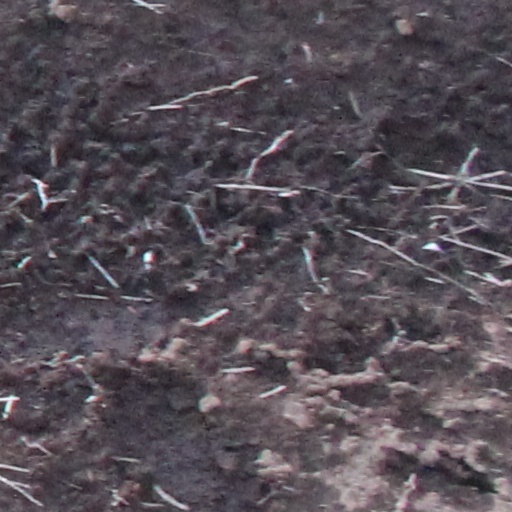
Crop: wheat